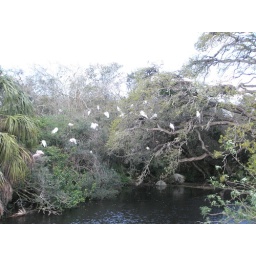
A group of birds nesting in the trees at the Alligator Farm in St. Augustine.